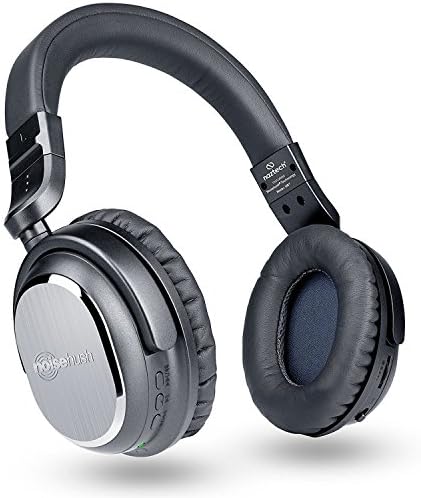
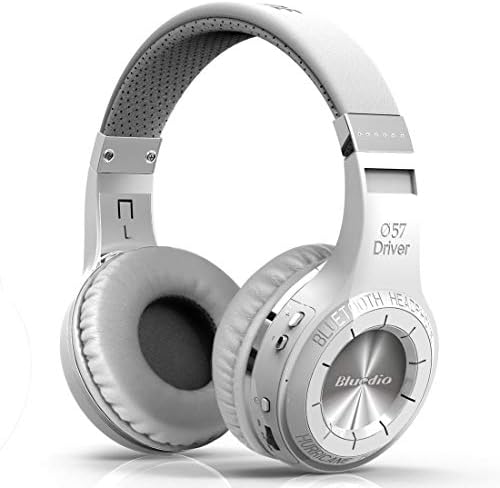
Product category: headphones
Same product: no